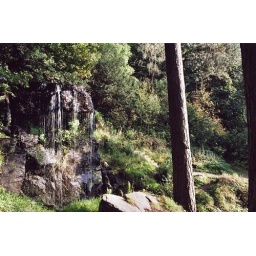
A waterfall I found within the forest near chatsworth house in England